170th Fighter Squadron

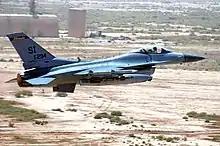
170th Expeditionary Fighter Squadron F-16

After the 9/11 attacks, the 170th increased its capability by obtaining AN/AAQ-28(V) LITENING targeting pods in October 2001. Training with the new pod started immediately to get ready for a scheduled deployment in March 2002 for Operation Enduring Freedom.